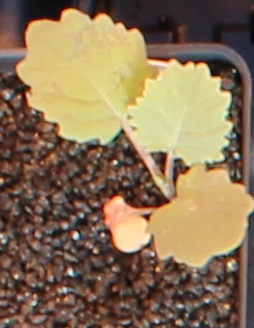
Label: Canola